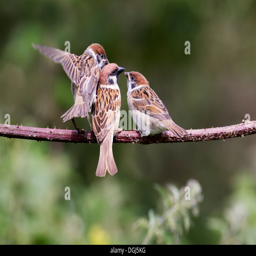
biological species feeding youngsters on a branch with shallow depth of field